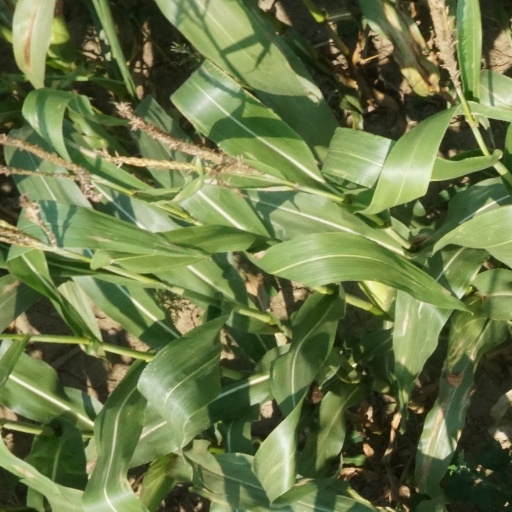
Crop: maize; corn